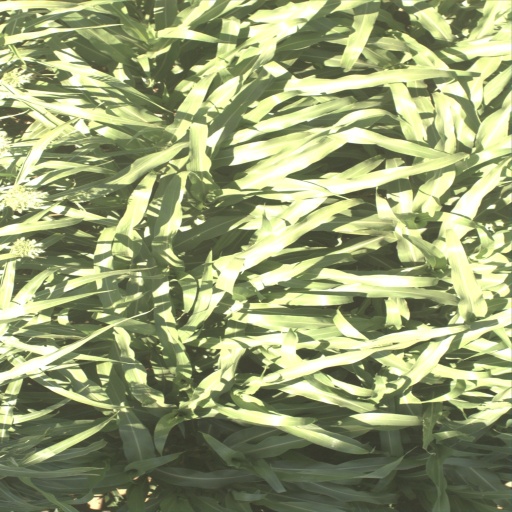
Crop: sorghum